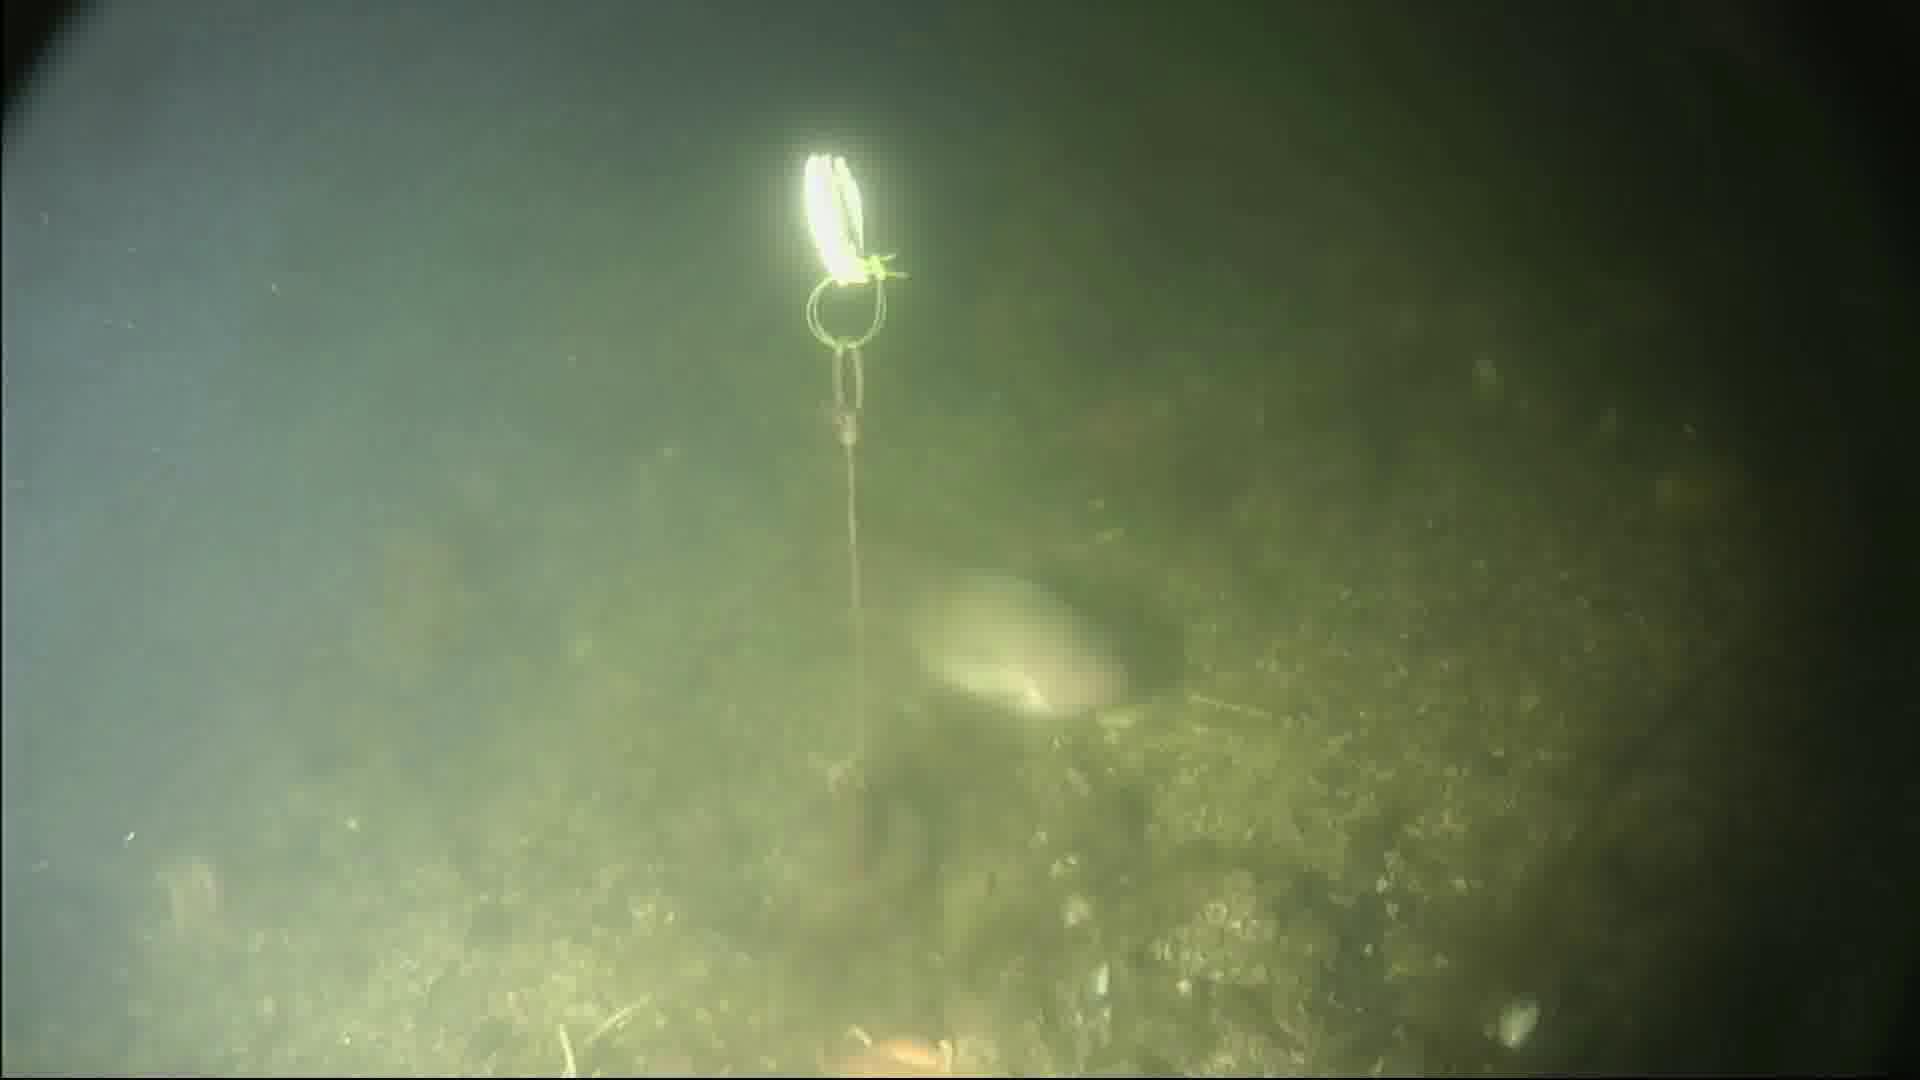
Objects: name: fish
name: starfish